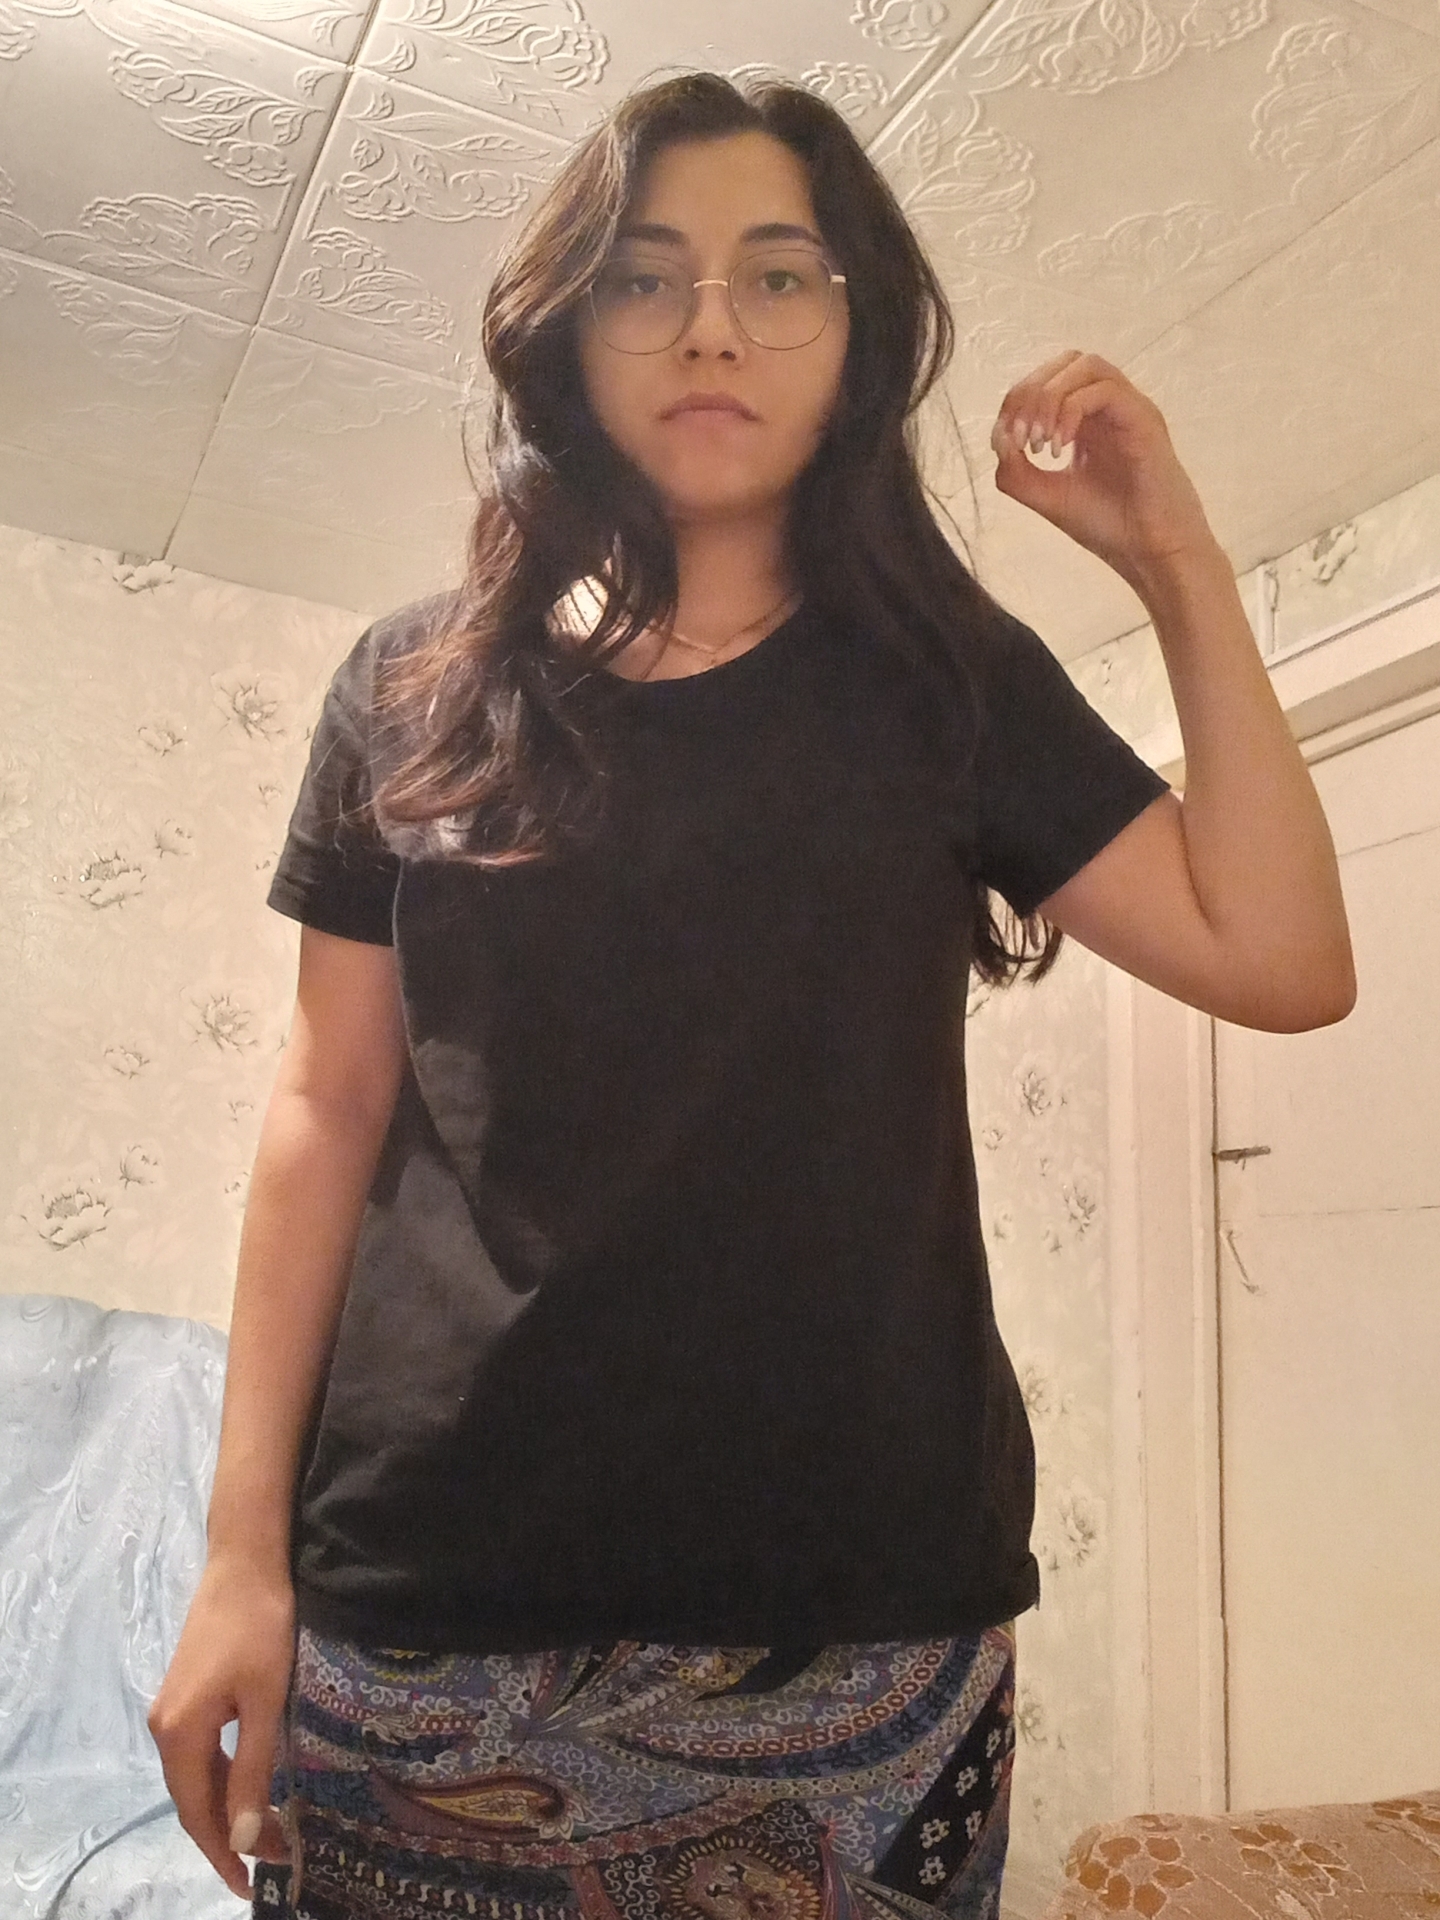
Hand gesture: grip